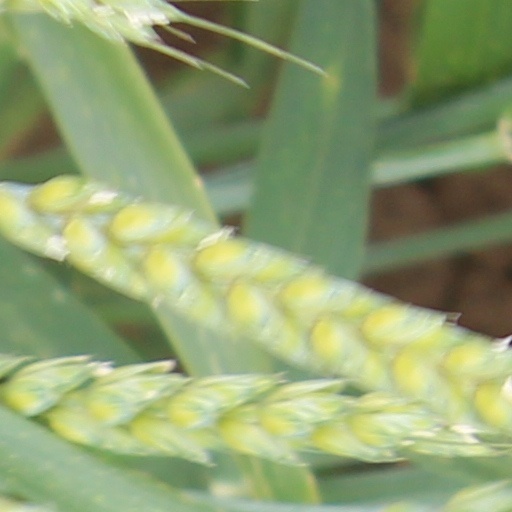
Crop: wheat